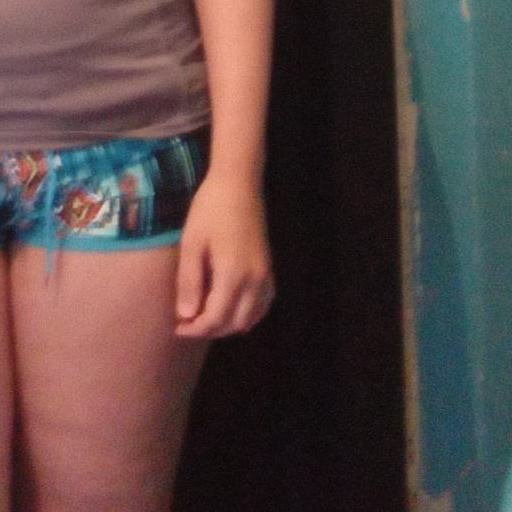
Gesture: no_gesture